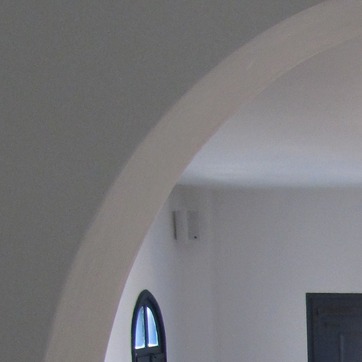
Material: painted